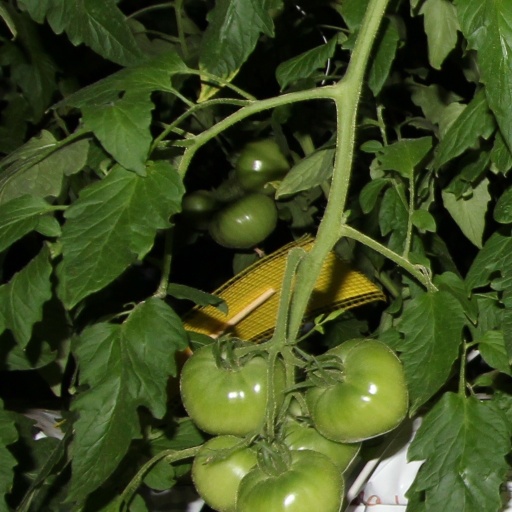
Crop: tomato